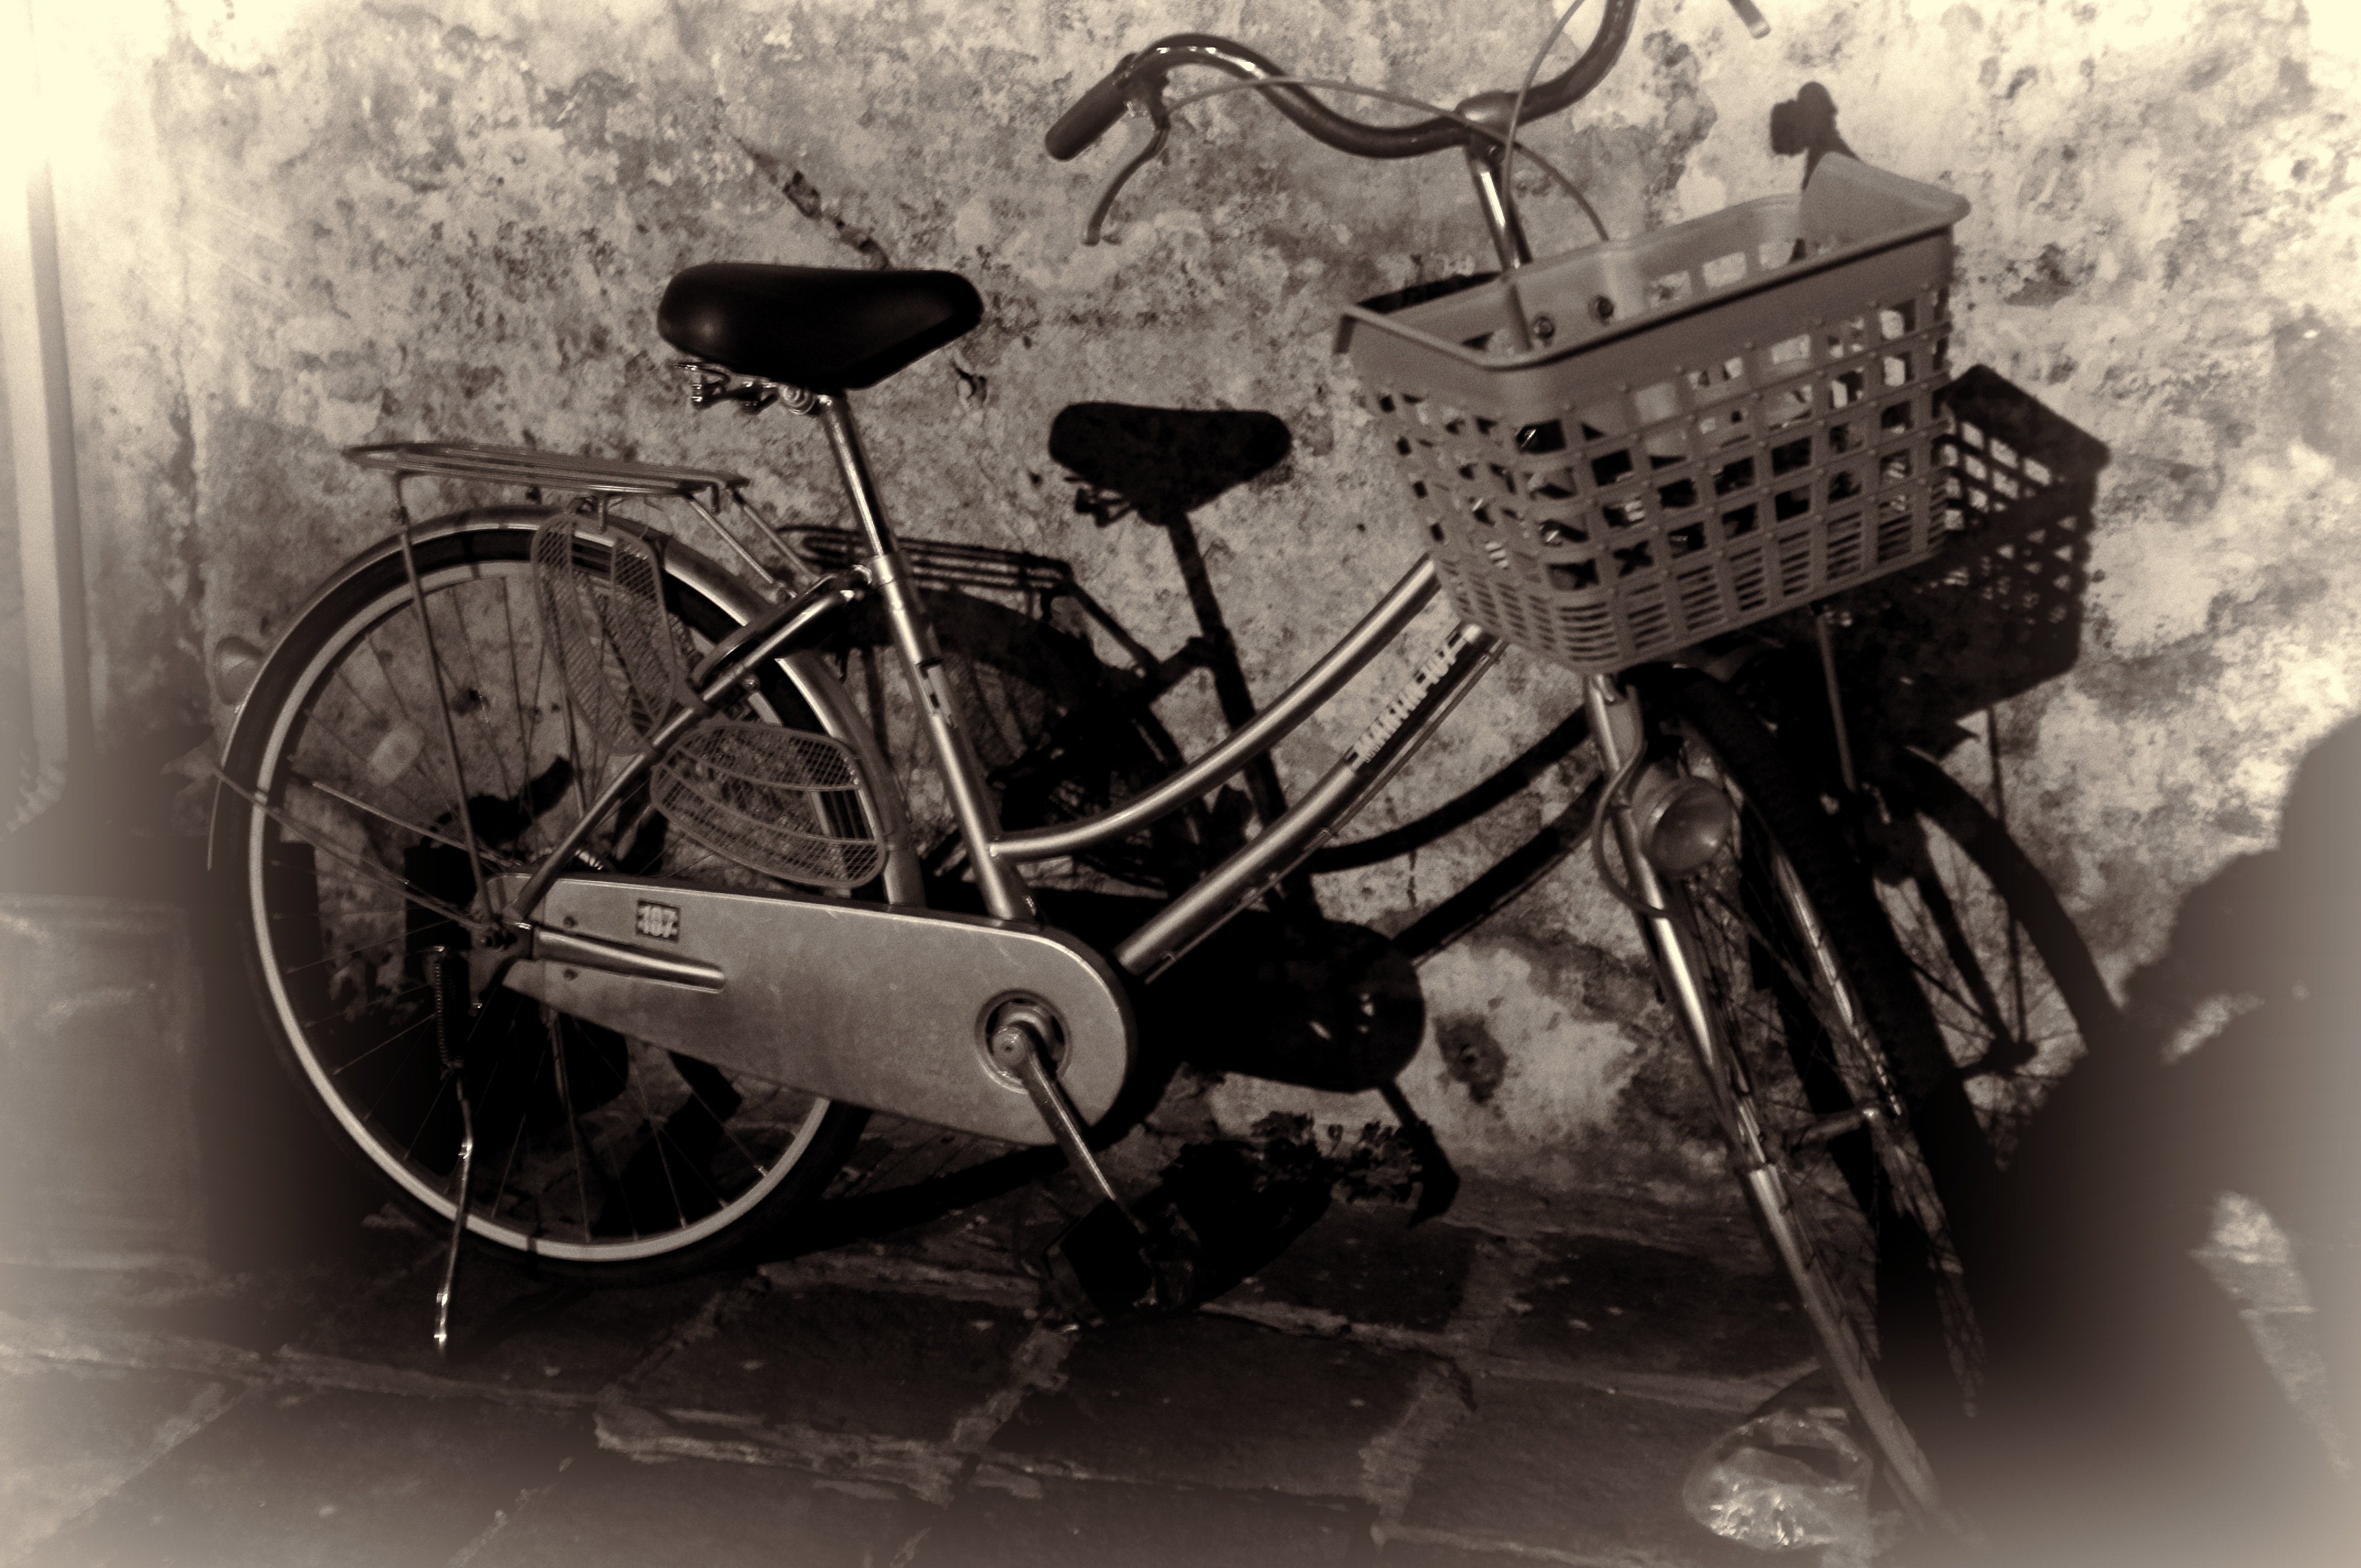
black and white, white, photography, bicycle, bike, vehicle, black, monochrome, photograph, fahrrad, mobility, mobilit t, monochrome photography